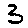
Label: 3